Friendly Neighbors

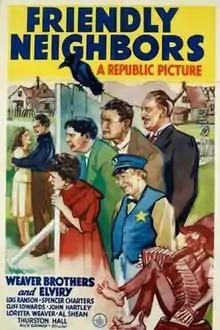
Theatrical release poster

Friendly Neighbors is a 1940 American comedy film directed by Nick Grinde and written by Dorrell McGowan and Stuart E. McGowan. The film stars the vaudeville comedy troupe the Weaver Brothers and Elviry, with Lois Ranson, Spencer Charters and Cliff Edwards. The film was released on November 17, 1940, by Republic Pictures.